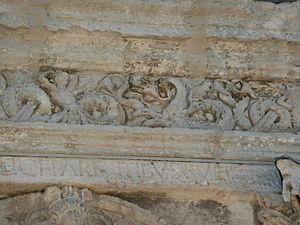
Mausolée de Glanum. Inscription
Le mausolée de Glanum est considéré comme un cénotaphe élevé à la mémoire d'un homme de la famille des Julii qui aurait bénéficié de la citoyenneté et de son nom par Jules César pour son service dans l'armée romaine, à la suite de la conquête de la Gaule. Henri Rolland, laissé suggérer qu'il s'agissait d'un mausolée dédié à la mémoire de Caïus et Lucius César, petits-fils de l'empereur Auguste. Monument gallo-romain érigé entre -30 et -20 av J.-C. Situé au sud de Saint-Rémy-de-Provence, en France, après le pomerium de la ville à quelques centaines de mètres au nord des fouilles archéologiques de Glanum, son état de conservation exceptionnel. Il permet d'admirer sa structure complexe et sa riche décoration.